Migs Mayfeld

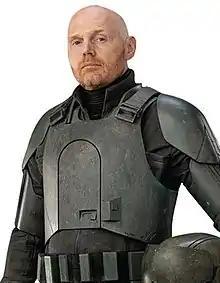
Mayfeld in "The Mandalorian" second season episode "" (2020)

Migs Mayfeld is a fictional character in the "Star Wars" franchise who appears in the Disney+ television series "The Mandalorian". He is a former Imperial sharpshooter turned mercenary who leads a crew in an attempt to rescue a prisoner from a New Republic prison transport ship. His team includes the show's protagonist, "The Mandalorian", with whom he repeatedly clashes and ultimately betrays. The Mandalorian outsmarts him, resulting in Mayfeld's arrest and imprisonment, though he is later released so that he can aid the Mandalorian's efforts to rescue Grogu. As a result, the character evolves from a minor antagonist to an ally of the Mandalorian, with whom he eventually makes amends during their mission.